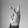
ASL letter: K